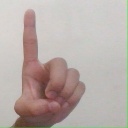
अक्षर: ड